Sky position (RA, Dec in degrees): 129.691, 26.627
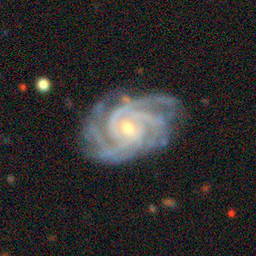
Galaxy morphology: Unbarred Tight Spiral Galaxies